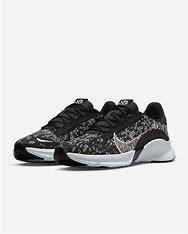
Brand: Nike
Model: Superrep Go 3 Flyknit Next Nature